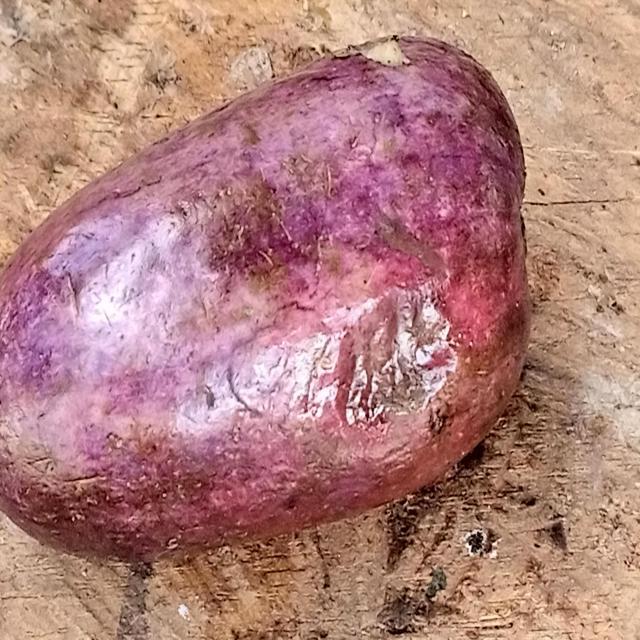
Plum grade: rotten